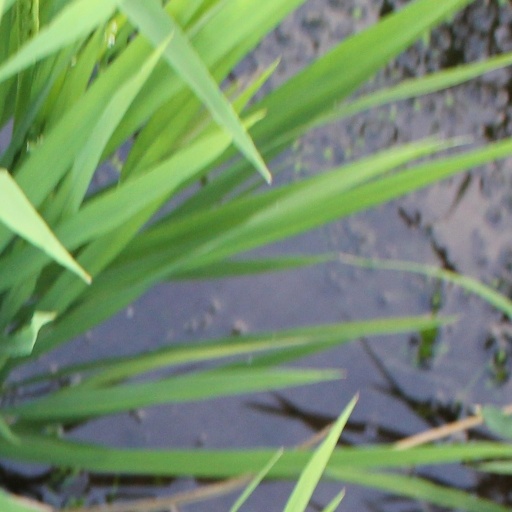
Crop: rice